The Ribbon, Sydney

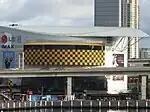
The original IMAX theatre

Construction on the new building started in 2017, was finished in 2022 and opened on 12 October 2023. The Ribbon was originally scheduled to be completed in 2020 but was delayed due by the bankruptcy of two of its builders, Grocon and Probuild, as well as the COVID-19 pandemic. It was completed by Multiplex opening in October 2023.